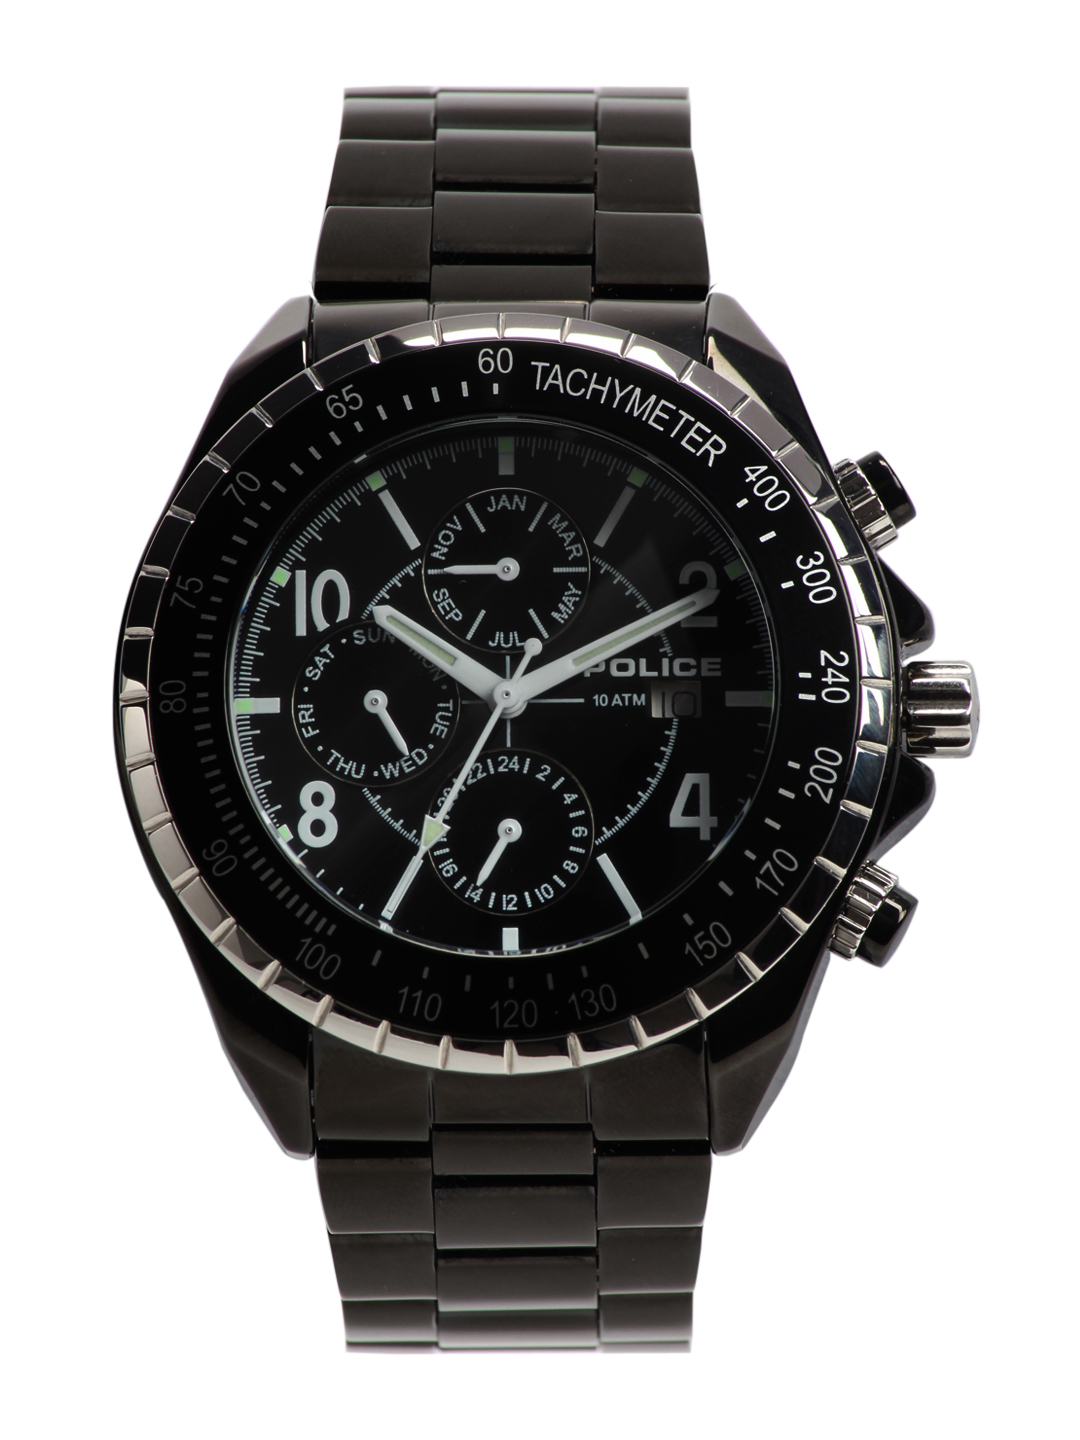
Police Men Black Dial Chronograph Watch PL12777JSBS-02MA
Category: Accessories / Watches / Watches
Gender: Men
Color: Black
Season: Winter 2016
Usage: Casual